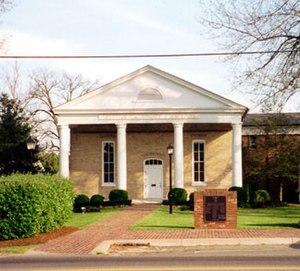
La zone non incorporée de Spotsylvania Court House est le siège du comté de Spotsylvania, dans l’État de Virginie, aux États-Unis. Lors du recensement de 2010, sa population s’élevait à 4 239 habitants.